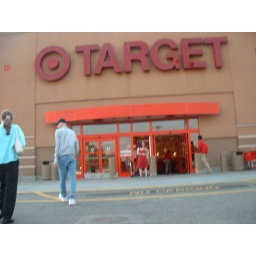
TARGET - I am standing outside in my baggy red dress.